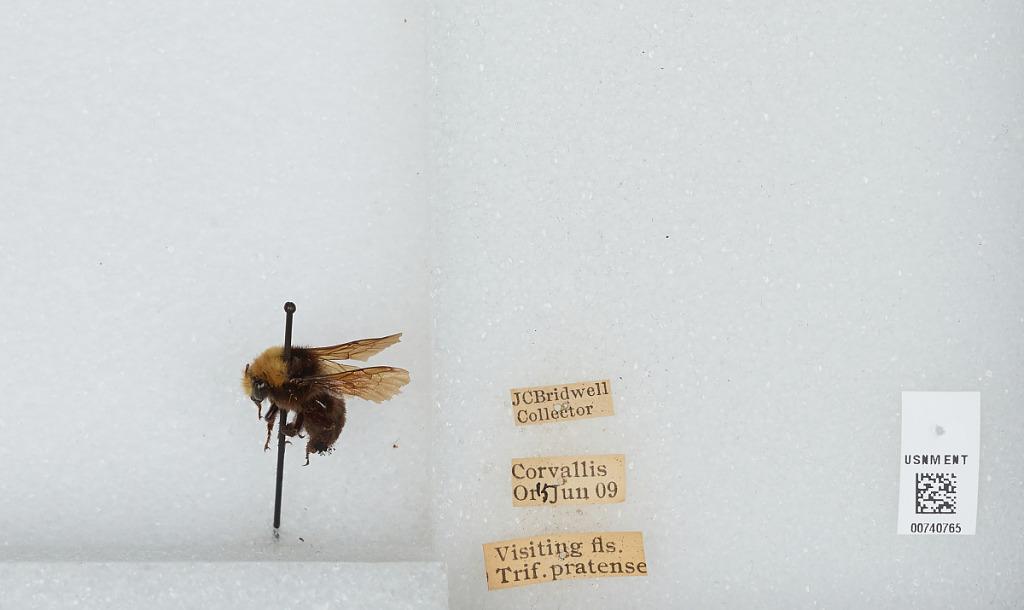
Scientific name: Bombus (Pyrobombus) vosnesenskii Radoszkowski
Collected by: J. Bridwell
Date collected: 1909-6-15
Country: United States
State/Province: Oregon
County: Benton
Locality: Corvallis
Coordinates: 44.57, -123.28